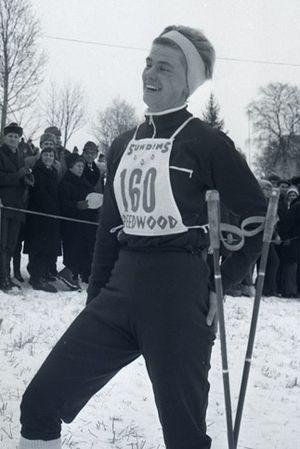
Barbro Martinsson est une ancienne fondeuse suédoise.